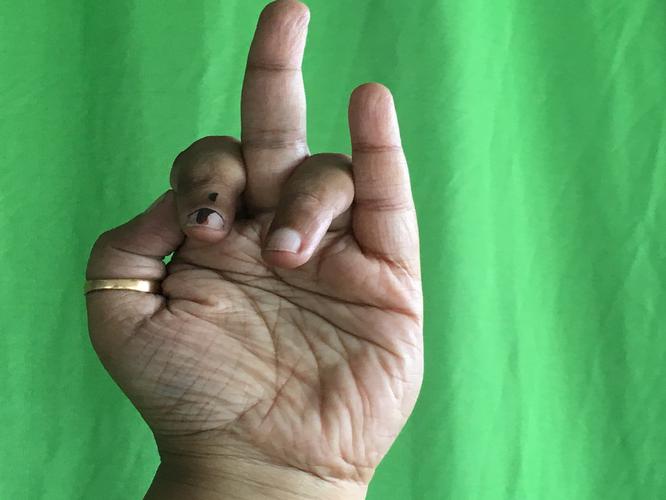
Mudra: Shukatundam
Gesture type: single_hand